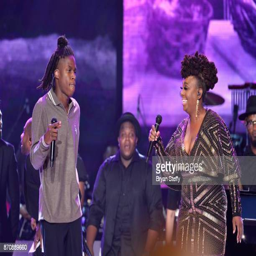
singer and neo soul artist perform during awards